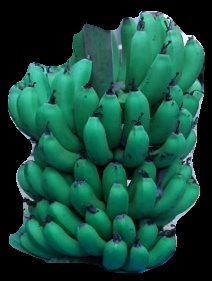
Variety: pachbale
Grade: grade2